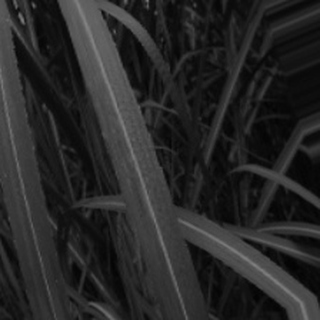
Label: sugarcane_bacterial_blight